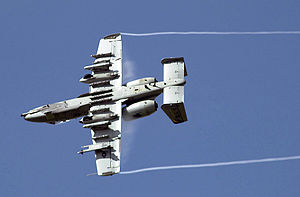
Landingsstel / Understel på fly / Understel og uheld
A-10 viser bunden frem
"Et landingsstel eller understel er det bærende system som et luftfartøj benytter til at lande på eller starte fra, som understøtter flyet når det ikke er i brug, og til at transportere sig rundt på overfladen ved hastigheder for lave til at fartøjet er luftbårent. Udtrykket ""understel"" bruges i luftfartsbranchen, ""landingstel"" bruges oftest af udenforstående.